Sneffels, Colorado

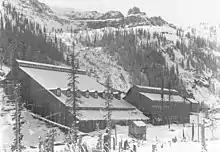
Revenue Mill at Sneffels, 1897

Sneffels was a town in Ouray County, Colorado, United States named after Mount Sneffels.